Akron Zips football

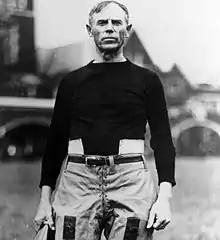
John Heisman

The University of Akron football team was established in 1891. In their first game, the team, then called Buchtel College, defeated Western Reserve Academy by a score of 22–6 in Hudson, Ohio. Buchtel went on to finish its first season with a 1–3 record. The following year, Buchtel hired Frank Cook as the school's first ever head coach. Cook led Buchtel to a 3–4 record during his only season has head coach. In 1893, the college hired John Heisman to become the football and baseball coach. Heisman lead Buchtel to their first winning season with a 5–2 record in 1893, and then led them to their first undefeated season, albeit a single game season in which they defeated the Ohio State Buckeyes. While at Buchtel, Heisman also helped invent the snap, which is still used in modern-day football. The early years for Buchtel saw many coaching changes, as the program went through nine different coaches in the 22-year span. Buchtel College changed its name to the University of Akron in 1913.